Pierre Pomet

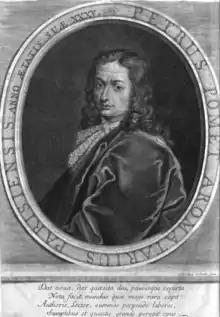

He was born in Paris. After learning, he travelled in Italia, Germany, Great Britain and Netherlands where he collected specimens, recipes, and knowledge. He came back in Paris and opened a drug shop.